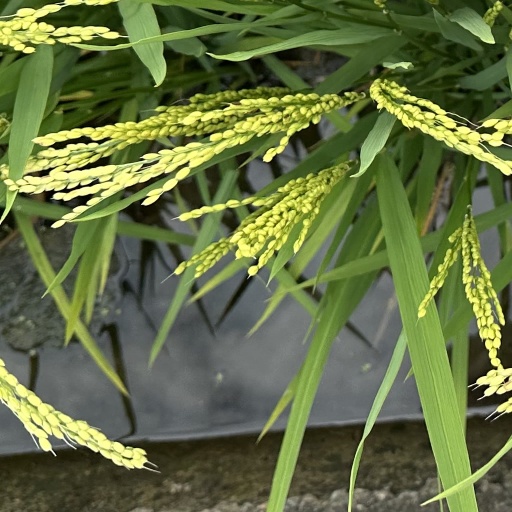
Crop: rice